Akira Tozawa

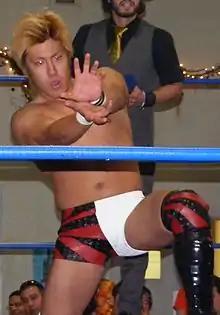

On May 7, 2010, Tozawa made his debut for Dragon Gate's international expansion Dragon Gate USA, as a member of the group Kamikaze USA, teaming with Gran Akuma in a match, where they were defeated by Mike Quackenbush and Jigsaw.